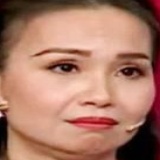
ca sĩ Cẩm Ly